Blundell Park

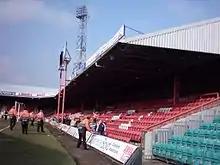
Osmond Stand (Away End)

Opposite the Young's stand, on the north side of the ground, is the Main Stand which dates from 1901 and is often claimed to be the oldest stand in the Football League until the club's relegation to Non-league football in 2010. Only the central part of the stand dates from 1901, the rest having been modified in some guise or other. This stand houses the changing rooms and disabled supporters' areas. The players' tunnel runs from the centre of this stand onto the pitch between the two dugouts. The back rows of the stand have restricted views of the pitch due to the height of the roof and the supports.